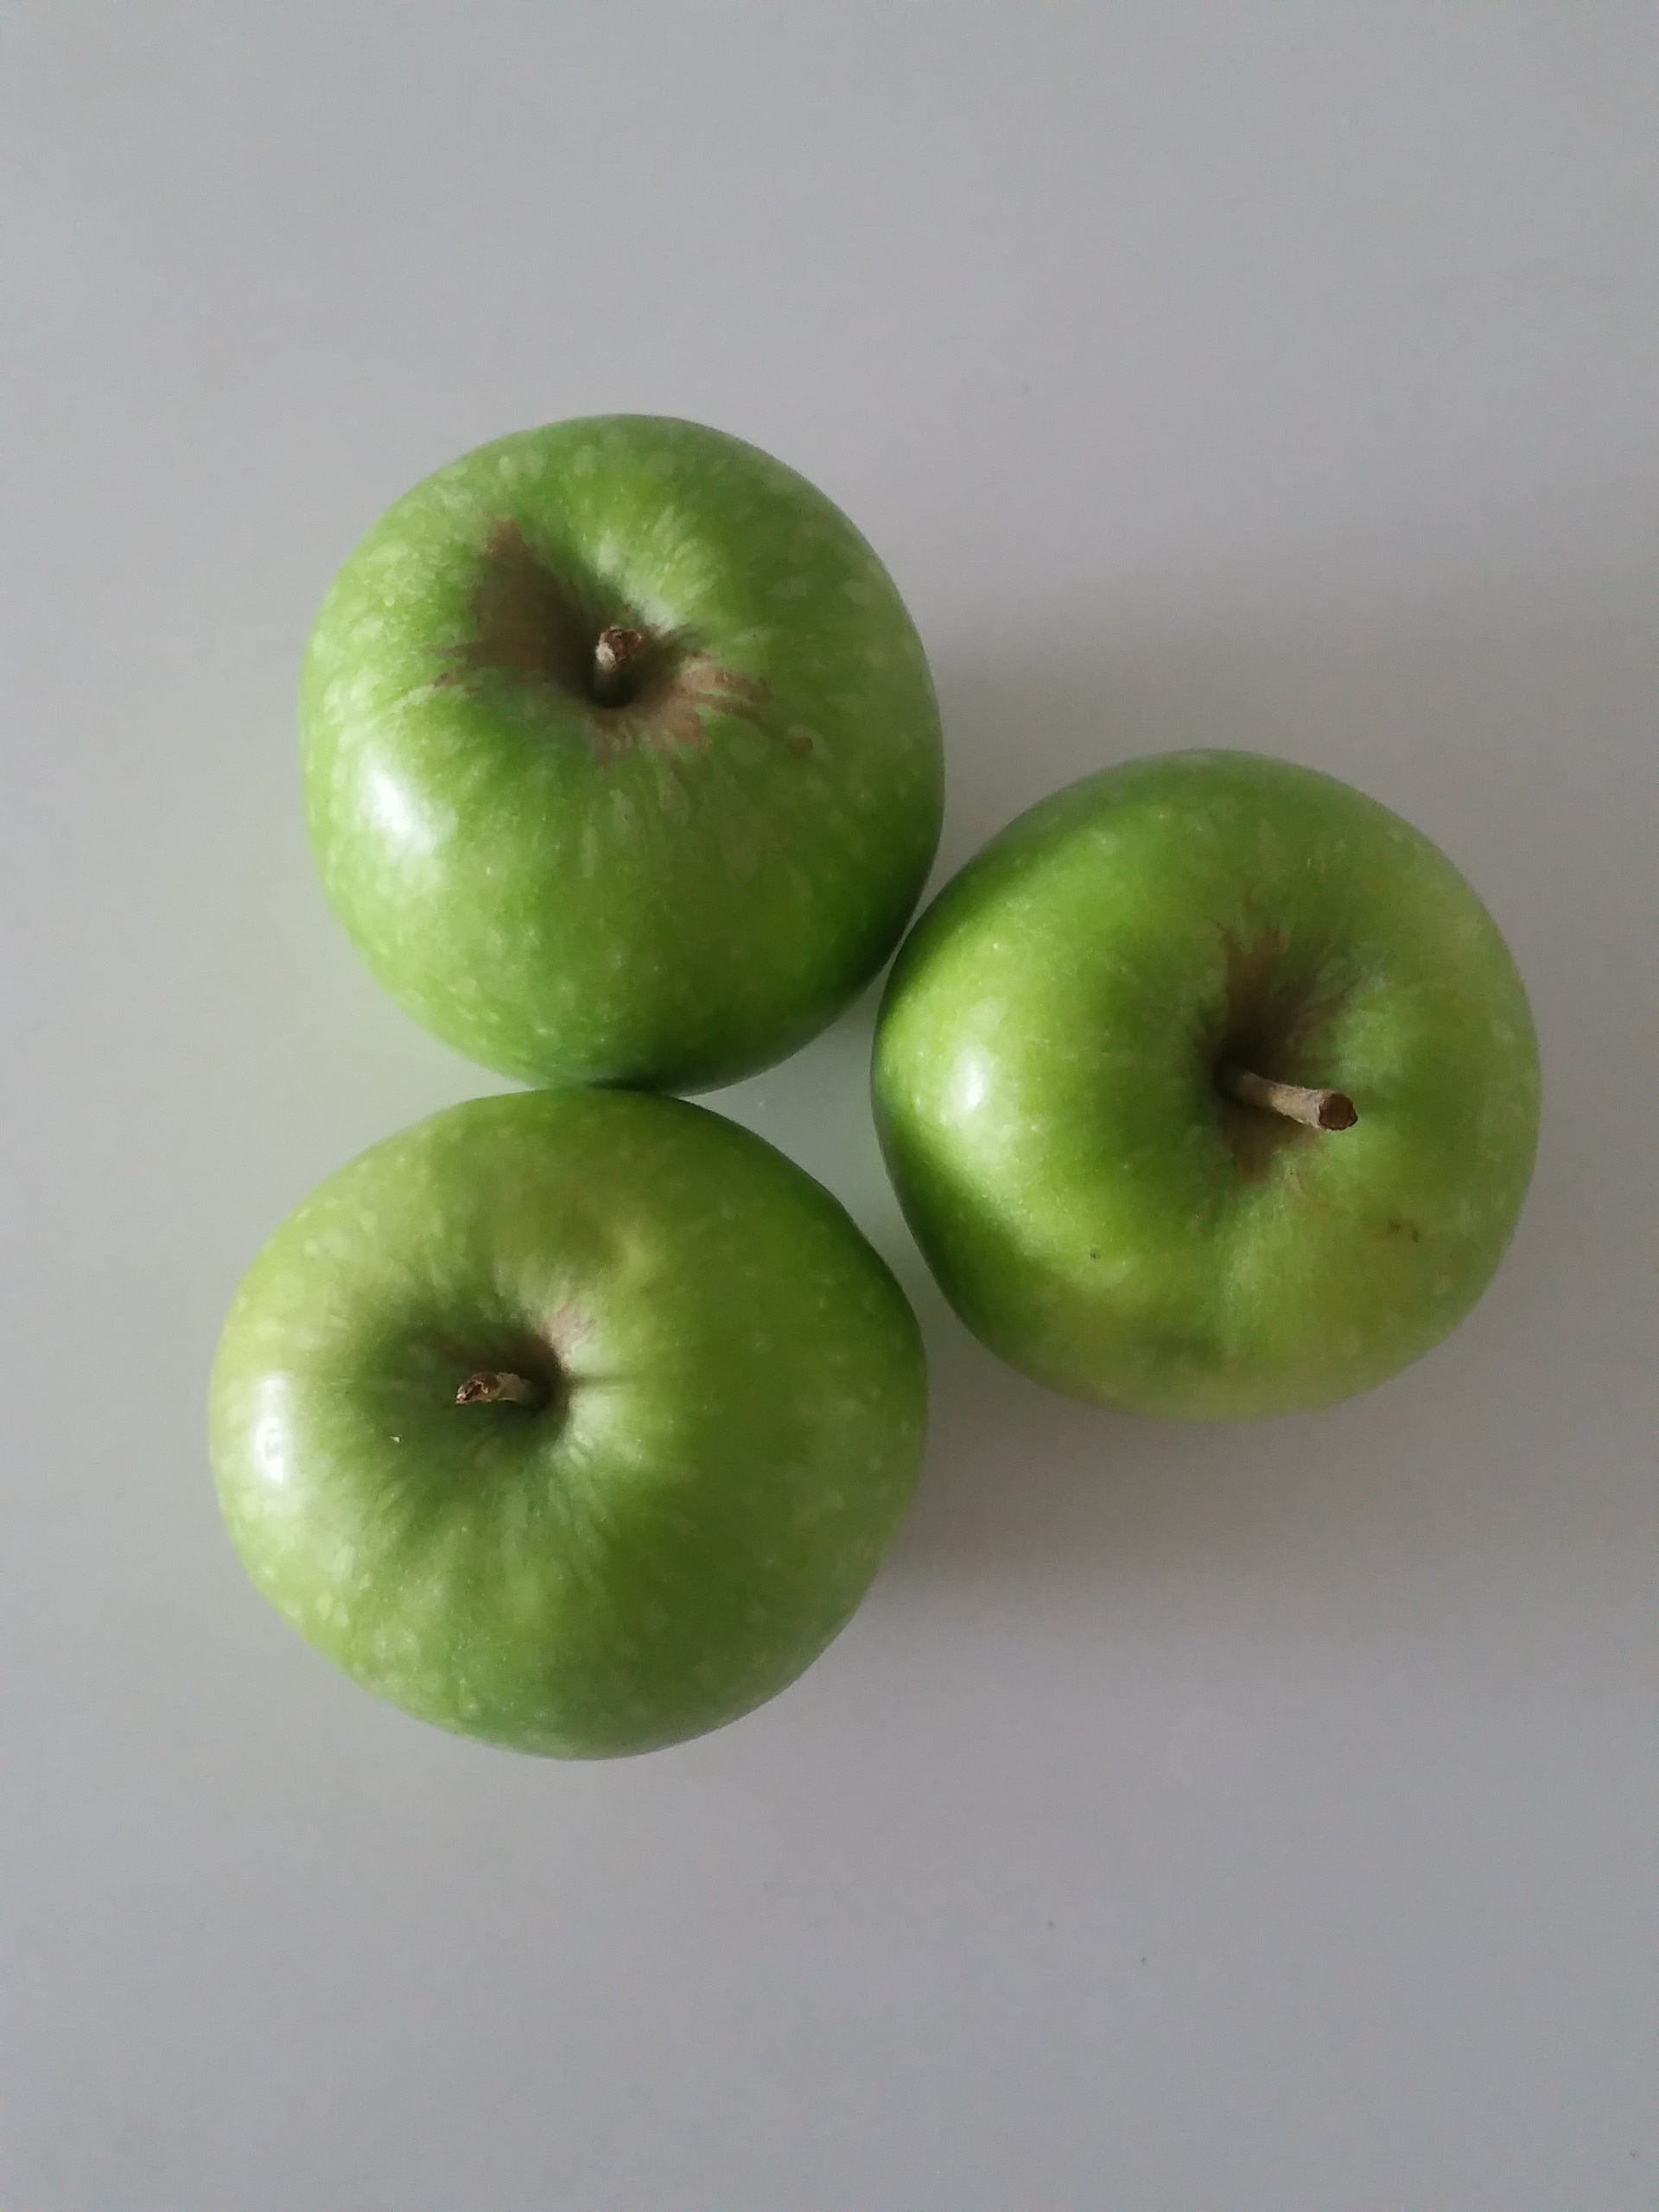
apple, plant, fruit, flower, food, green, produce, color, natural, delicious, bright, apples, liqueur, diet, green apple, dieting, flowering plant, rose family, granny smith, land plant, manzana verde